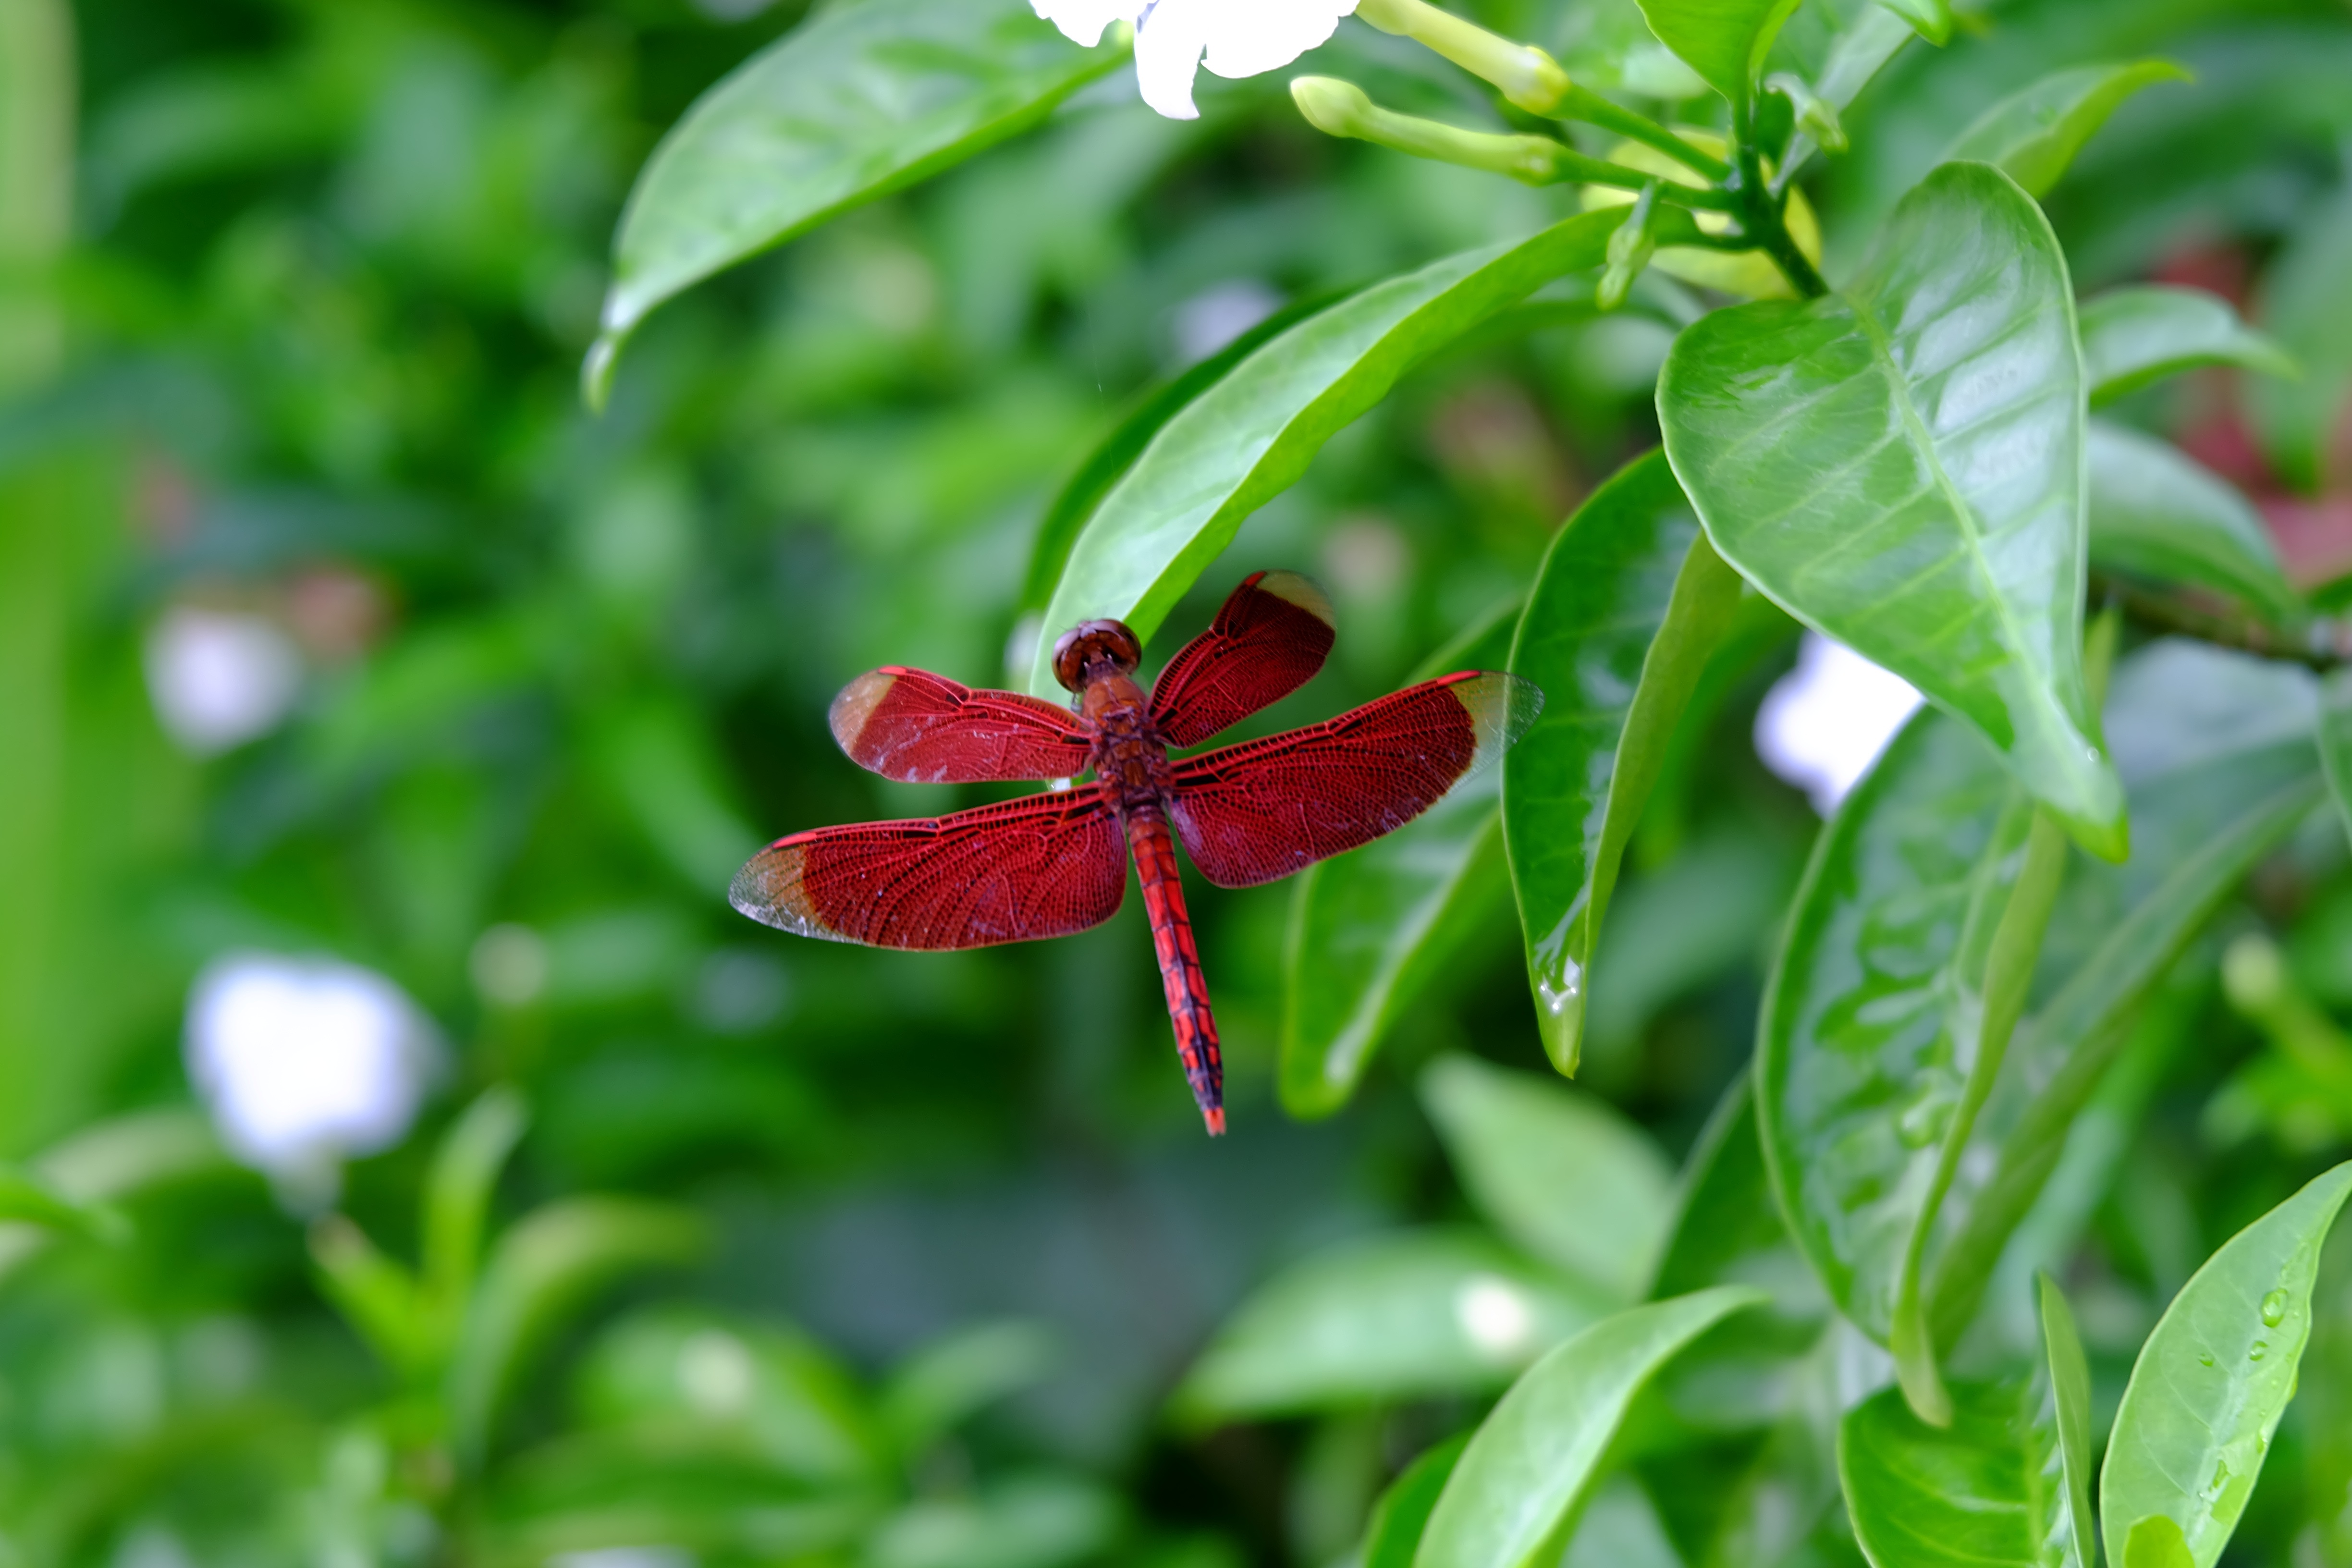
plant, leaf, flower, produce, botany, flora, wildflower, shrub, macro photography, flowering plant, land plant